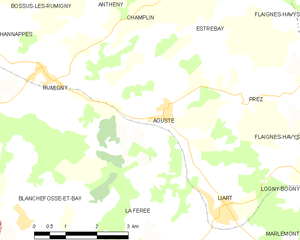
Carte des communes françaises: Aouste